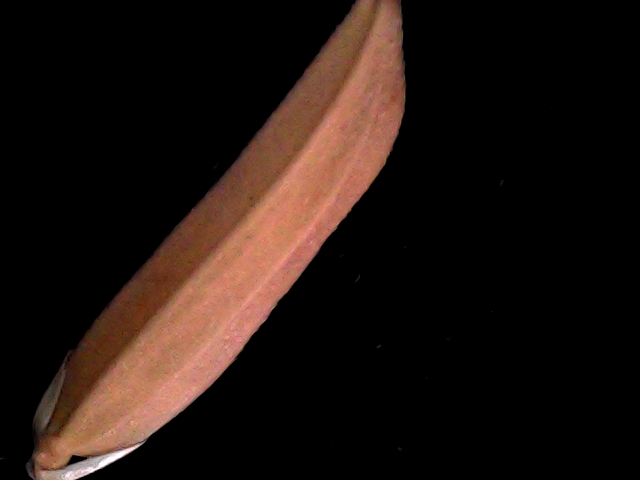
Rice variety: BD70